Colored Conventions Movement

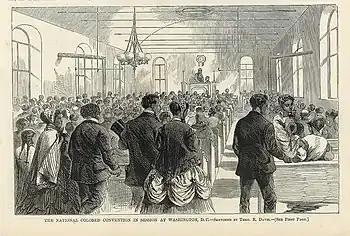
National Colored Convention, Washington, D.C., 1869

The Colored Conventions Movement, or Black Conventions Movement, was a series of national, regional, and state conventions held irregularly during the decades preceding and following the American Civil War. The delegates who attended these conventions consisted of both free and formerly enslaved African Americans, including religious leaders, businessmen, politicians, writers, publishers, editors, and abolitionists. The conventions provided "an organizational structure through which black men could maintain a distinct black leadership and pursue black abolitionist goals." Colored conventions occurred in thirty-one states across the United States and in Ontario, Canada. The movement involved more than five thousand delegates and tens of thousands of attendees.